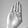
ASL letter: B